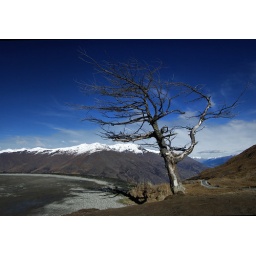
top of the mountain range pass between Wanaka &amp;amp; Queenstown; highest sealed road in NZ